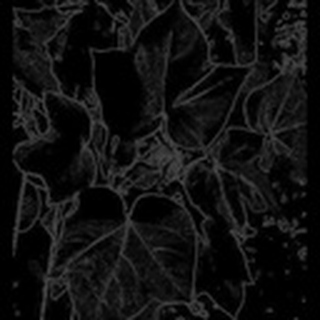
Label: healthy_cotton